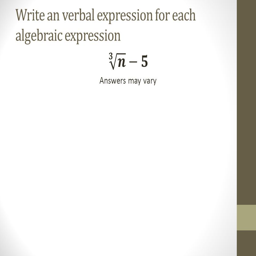
which of the following expressions represents the sum of 16 and five times a number .